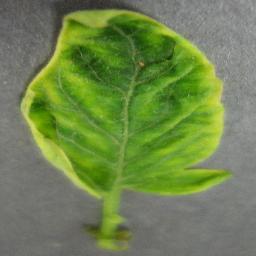
Label: Tomato___Tomato_Yellow_Leaf_Curl_Virus